George Coulthard

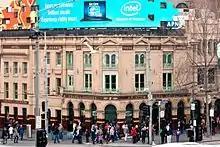
Coulthard received his suspension at the Young & Jackson hotel

Six days later, the VFA held a special meeting at the Young & Jackson hotel regarding the incident. After assessing the evidence, the bulk of which showed Tankard to be the aggressor, the VFA determined that Coulthard was "more to blame" for the fracas, with chairman H. C. A. Harrison expressing the opinion that "bad language is far worse than blows." Both players received a season-long suspension—the first punishment of its kind carried out by the association. After the verdict was handed down, Hotham secretary E. J. Lawrence accused Coulthard of insulting and threatening Tankard outside the meeting, and considered going to the police.